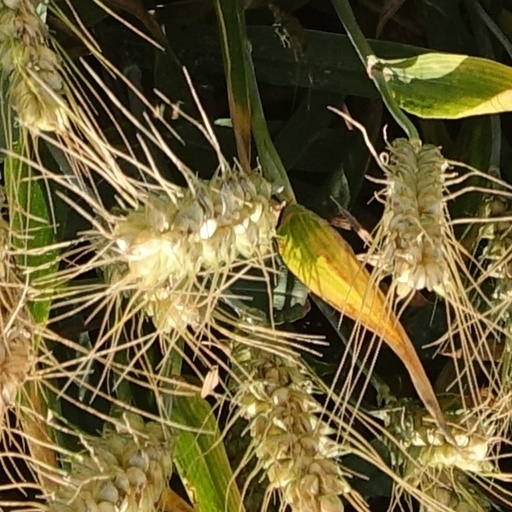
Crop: wheat